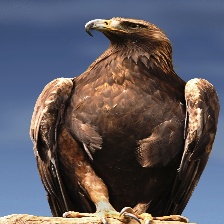
Species: GOLDEN EAGLE
Scientific name: AQUILA CHRYSAETOS